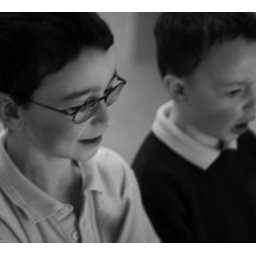
Emotions in black & white